Traditional method

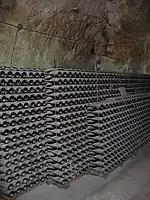
Bottles of Champagne aging in the cellars of Veuve Clicquot

Non-vintage Champagne wine is legally unsellable until 15 months' in-bottle aging on lees. Champagne's AOC also requires vintage Champagnes age 3 years before disgorgement, but most top producers hold bottles on lees for 6–8 years.